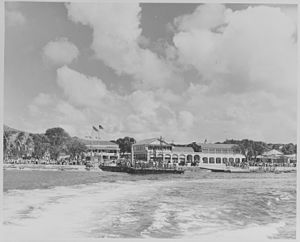
Frederiksted / Historie
Foto af byen med havnen fra 1948.
Frederiksted er en by på Sankt Croix i øgruppen U.S. Virgin Islands, de forhenværende Dansk-Vestindiske øer. Byen blev grundlagt i 1750'erne og har et befolkningstal på 800.